The Expansion of England

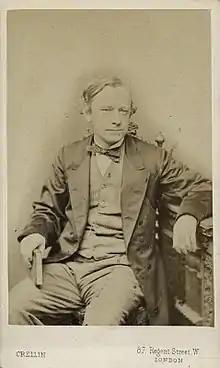
Seeley in 1866

The Expansion of England: Two Courses of Lectures is a book by English historian John Robert Seeley about the growth of the British Empire, first published in 1883. Seeley argued that British colonial expansion was based on its victories over France during the early 18th century, and that the Dominions were critical to British power. He also stated that holding onto British India might not be beneficial to Britain in the long run. The book was a popular success in the UK, and several historians have stated that it had great impact upon British imperial thinking.